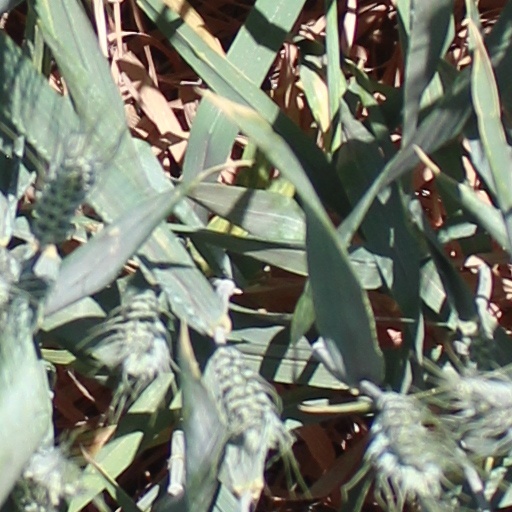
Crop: wheat